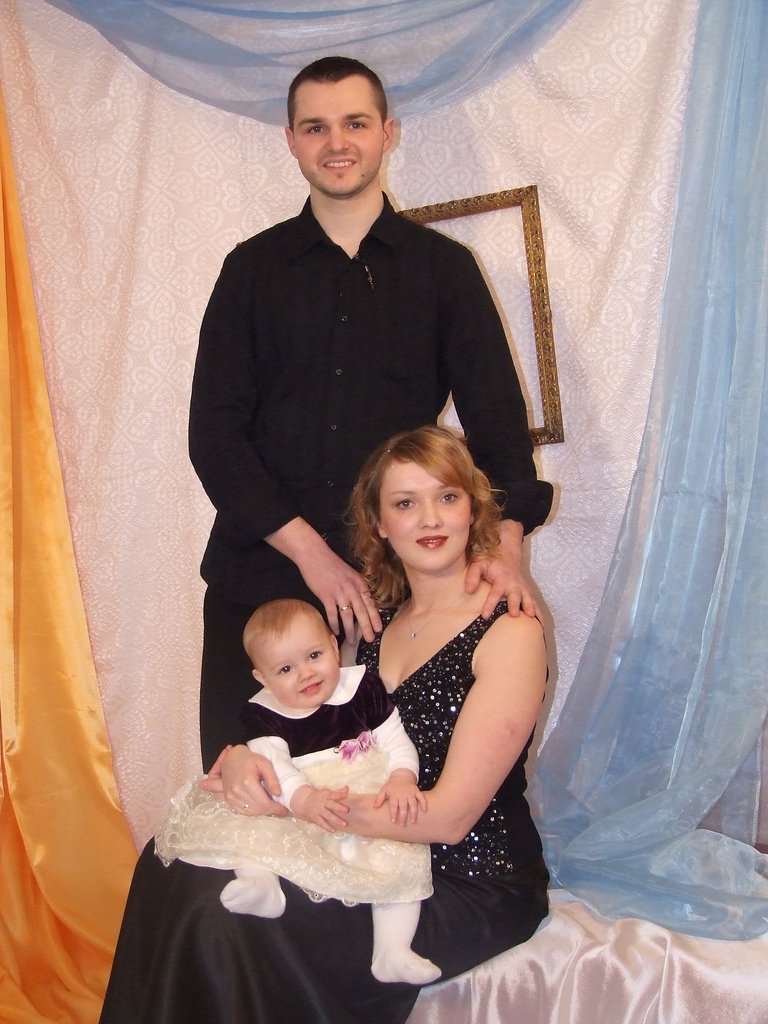
Label: not_food